Ripley B. Weaver

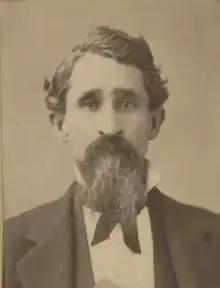

Ripley "Rip" B. Weaver (October 9, 1829 – December 1900) was a soldier, raiser of stock animals, state legislator, and government official from Arkansas. He served in the Arkansas House of Representatives and the Arkansas Senate, including as President of the Arkansas Senate. He was a Democrat.